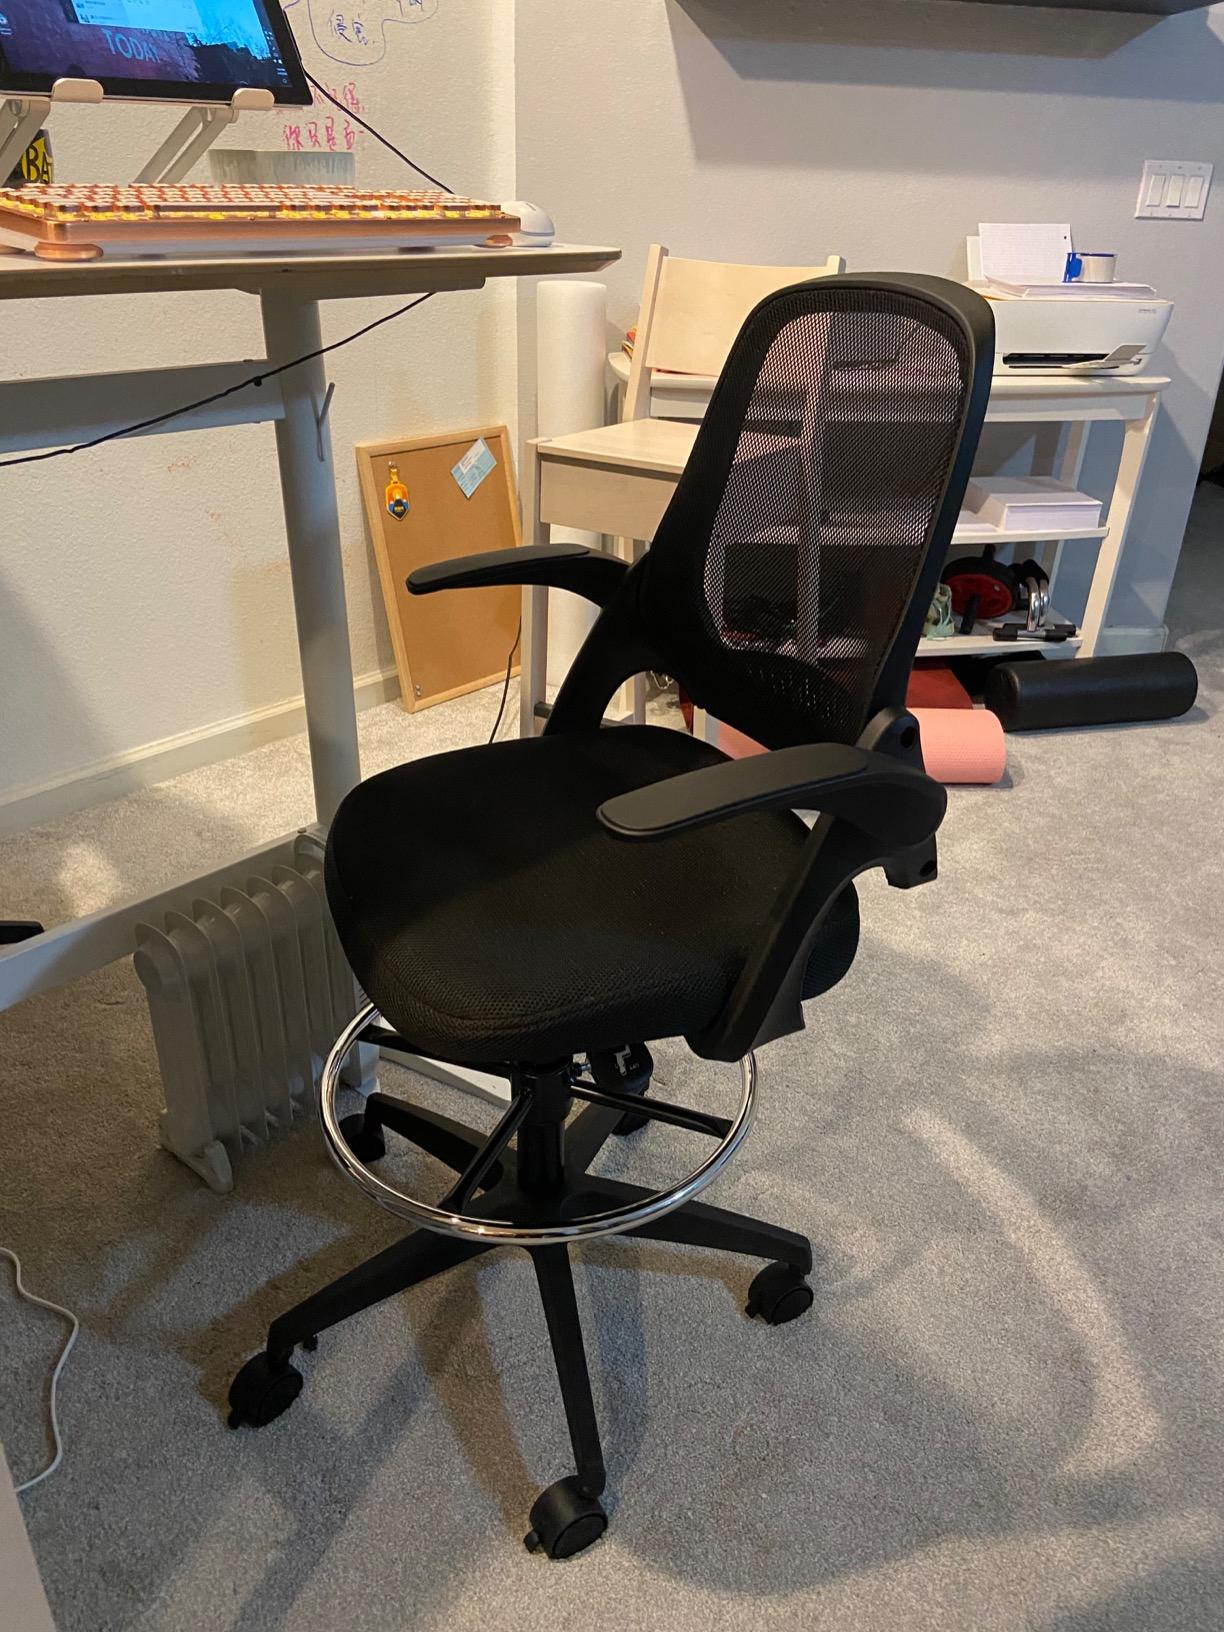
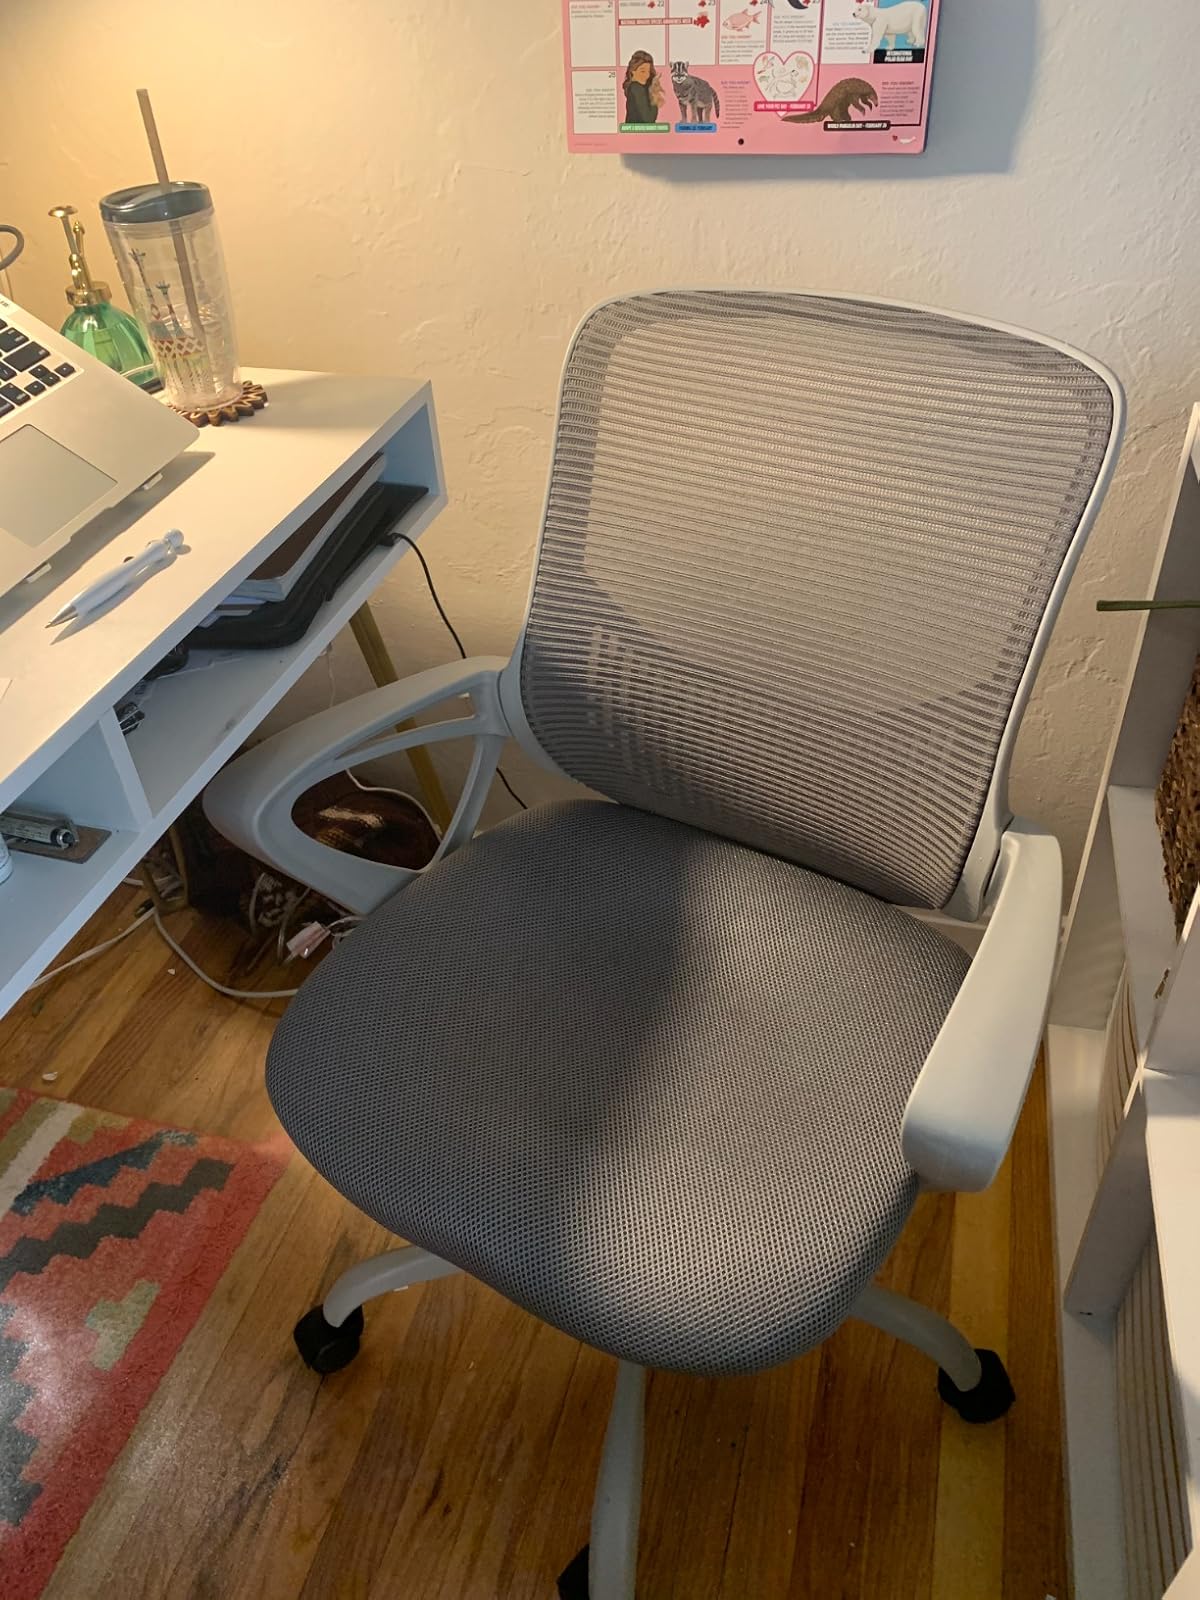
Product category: items_chair
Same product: no